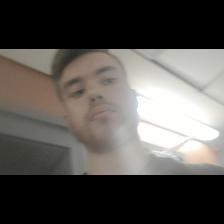
Label: Human